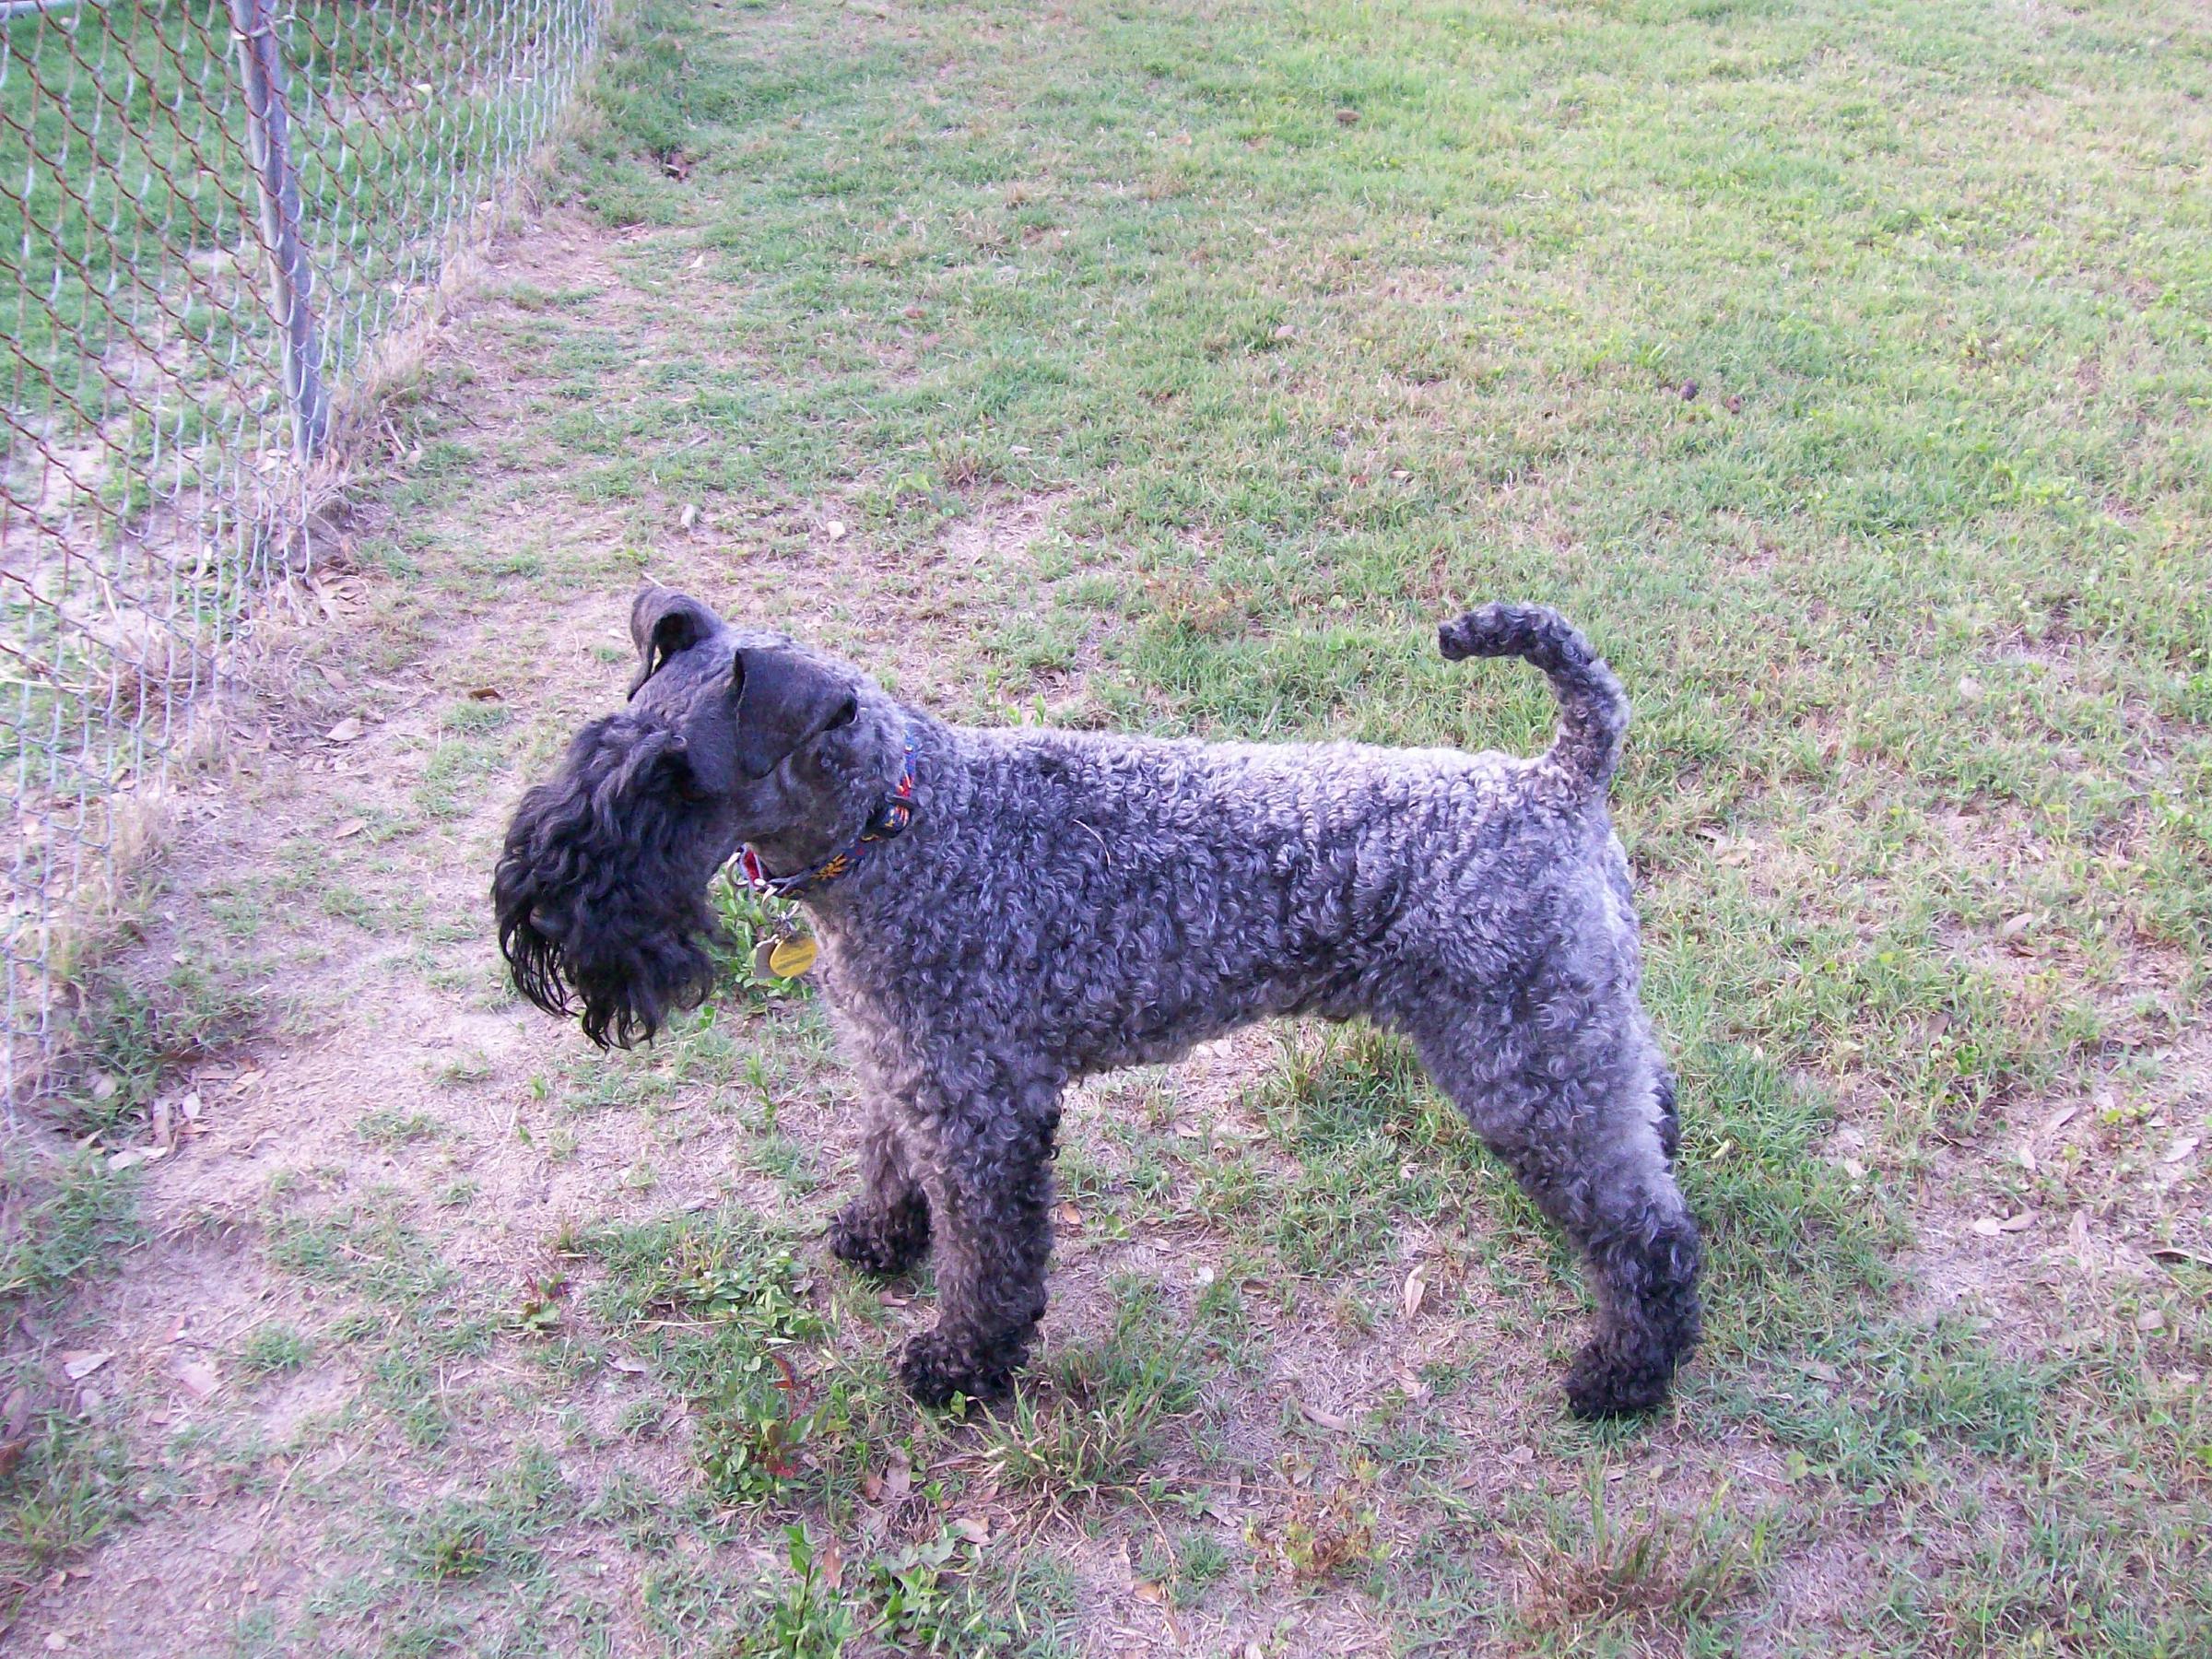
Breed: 229-n000087-Kerry_blue_terrier